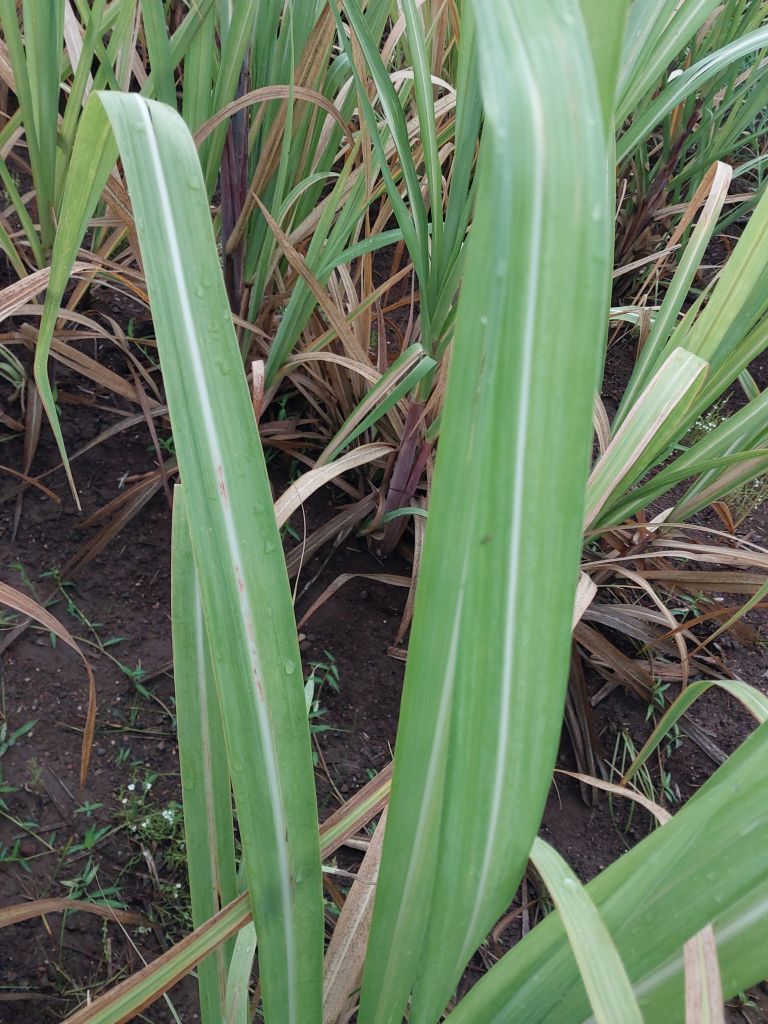
Label: Brown Spot